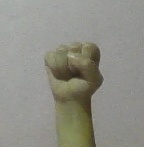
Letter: saad